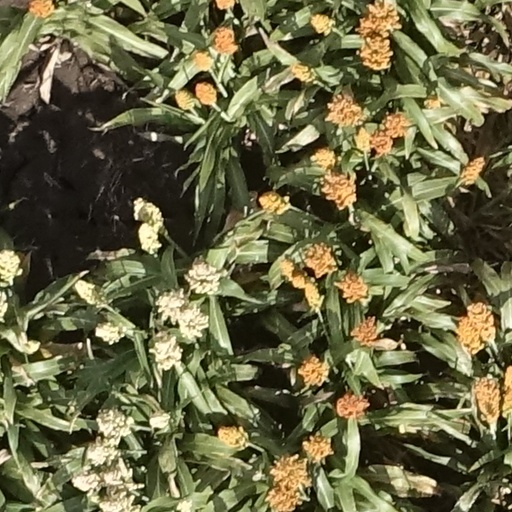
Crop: sorghum